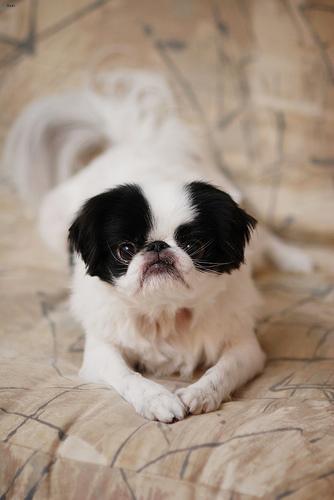
Breed: japanese chin